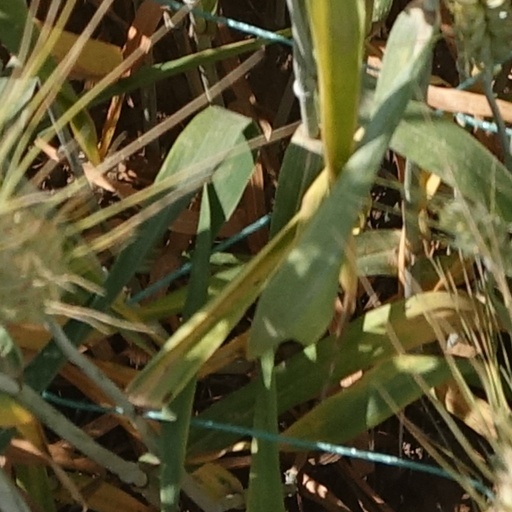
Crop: wheat